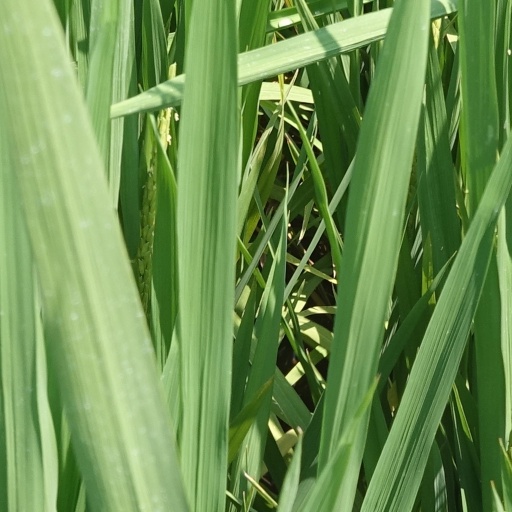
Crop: rice